Blood and Bullets

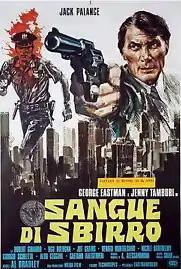

Blood and Bullets (also known as "Knell, Bloody Avenger") is a 1976 Italian poliziottesco film written and directed by Alfonso Brescia and starring Jack Palance, George Eastman and Jenny Tamburi.